Gates of Zendocon

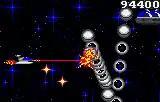
Gameplay screenshot

"Gates of Zendocon" is a horizontally scrolling shoot 'em up game where the player take control of an unnamed space fighter craft across 51 non-linear levels ("universes"), with the main objective being finding and defeating the evil spider Zendocon by passing through teleportation gates to do so, while battling against an assortment of Zendocon's army. During gameplay, there are a number of friendly alien allies who were slaved by Zendocon that aid the player in their journey and protect the ship. Most of the levels are riddled with enemies and if the player's ship is hit by an enemy or projectile, it will reflect the amount of damage taken as a result: it can lose the laser tip and the engine before the last hit that will obliterate the player's ship. In addition, there is a hidden level inside the game where the player can earn high scores by destroying the faces of the game's creators.